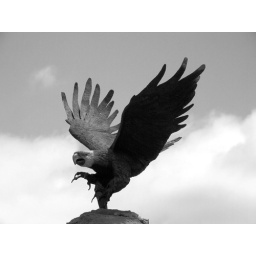
Cougar Mountain Zoo is home of the largest collection of bronze zoo animal art in the United States.